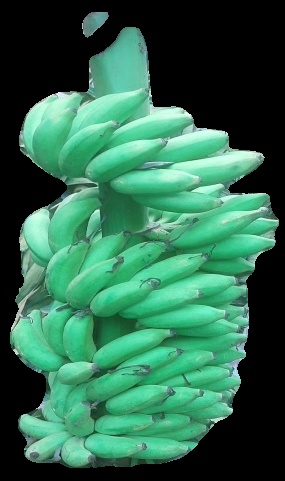
Variety: elakki-bale
Grade: grade1